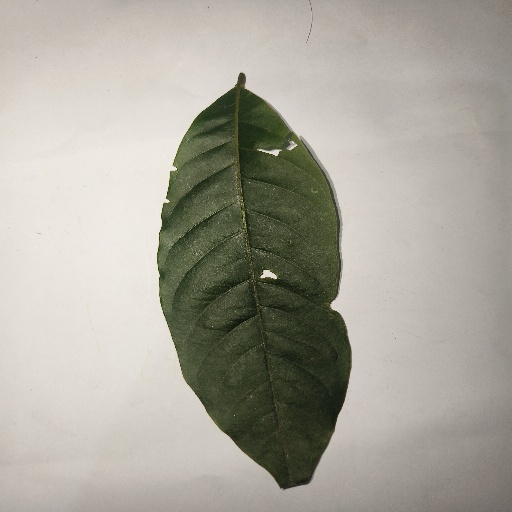
Species: HariTaki
Leaf condition: Shot Hole